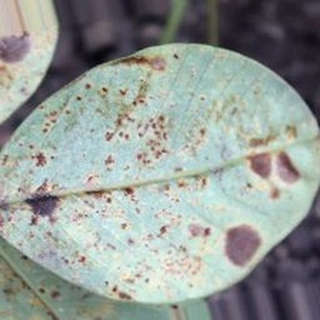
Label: groundnut_rust